List of works by C. Rajagopalachari

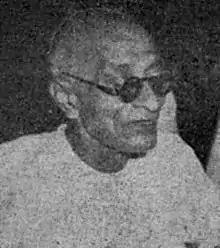

Chakravarti Rajagopalachari (10 December 1878 – 25 December 1972), informally called Rajaji or C.R., was an Indian lawyer, Indian independence activist, politician, writer, politician and leader of the Indian National Congress who served as the last Governor-General of India. He served as the Chief Minister or Premier of the Madras Presidency, Governor of West Bengal, Minister for Home Affairs of the Indian Union and Chief minister of Madras. He was the founder of the Swatantra Party and the first recipient of India's highest civilian award, the Bharat Ratna. Rajaji vehemently opposed the usage of nuclear weapons and was a proponent of world peace and disarmament.